5th Parachute Division (Germany)

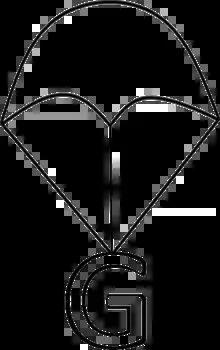
Unit insignia

The 5th Parachute Division was a Fallschirmjäger (paratroop) division in the German air force (Luftwaffe) during the Second World War, active from 1944 to 1945.